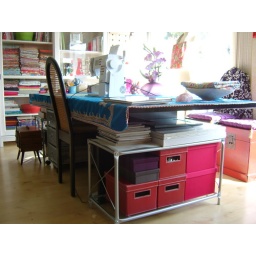
Laxvik Ikea glass shelving under the table